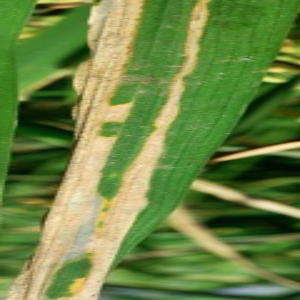
Disease: Bacterialblight